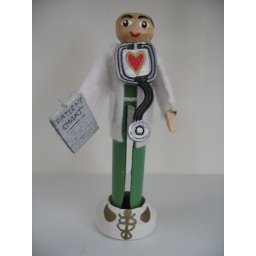
Available in male or female